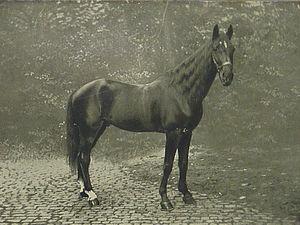
Hans le Malin est un cheval, élevé en Allemagne au début du XXᵉ siècle. Grâce à son « intelligence supérieure », il devient célèbre dans toute l'Europe et met la communauté scientifique de l'époque en émoi. Ce cheval semble, en effet, pouvoir répondre à toutes sortes de questions : « En tapant du sabot, Hans était capable d'additionner, de soustraire, de multiplier et de diviser. Hans pouvait épeler, lire, et résoudre des problèmes d’harmonie musicale ». Son premier propriétaire, Wilhelm von Osten, l'éduque au calcul et à la lecture en toute bonne foi. Face à la controverse suscitée par la réalité de l'intelligence de Hans, plusieurs scientifiques étudient son cas.